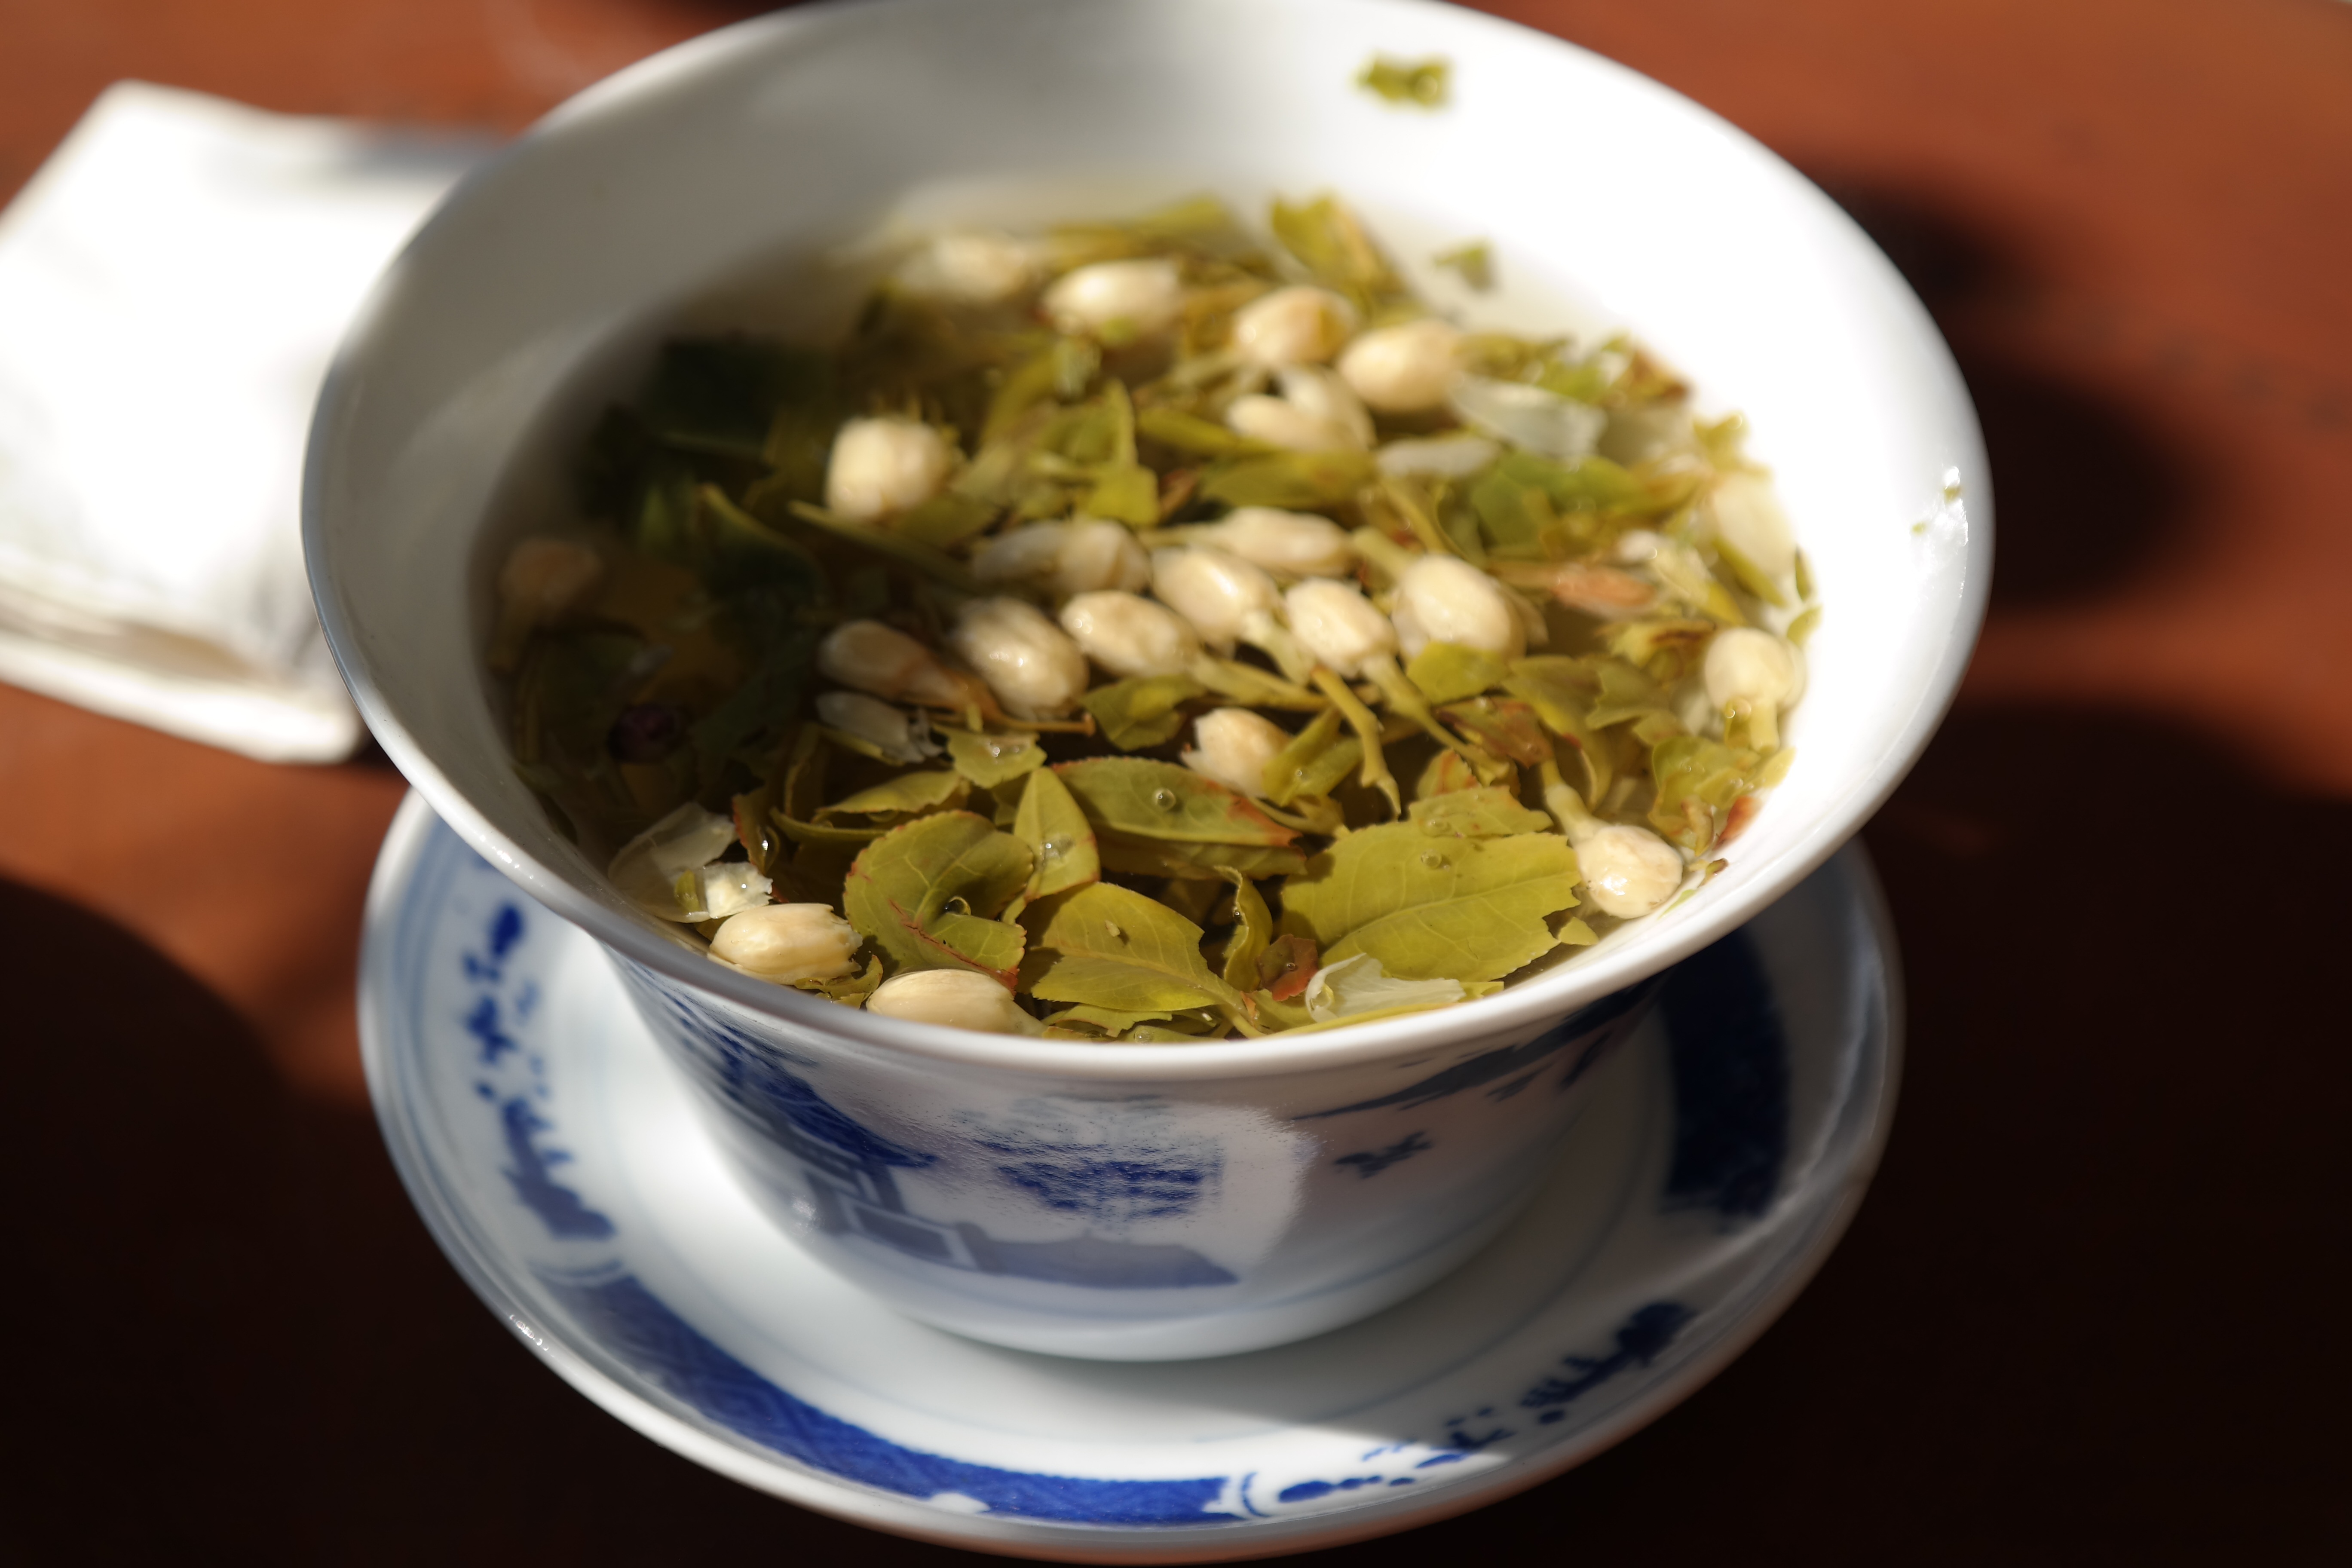
dish, meal, food, produce, vegetable, cuisine, soup, leaves, tee, green tea, vegetarian food, flowering plant, land plant